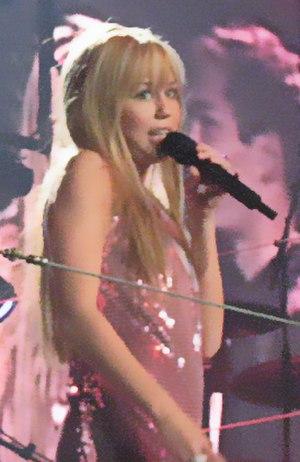
Hannah Montana alias Miley Cyrus sur la scéne de la tournée de Hannah Montana
Miley Ray Stewart est un personnage de fiction de la série Disney Channel- Hannah Montana ainsi que le personnage principal de la série et du film, interprété par Miley Cyrus. Miley est une adolescente qui, comme son alter ego Hannah Montana, mène secrètement une double vie en tant que pop star de renommée mondiale.